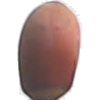
Label: hazelnut